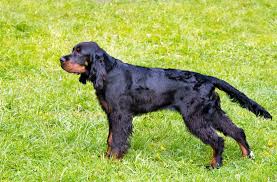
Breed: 228-n000085-Gordon_setter